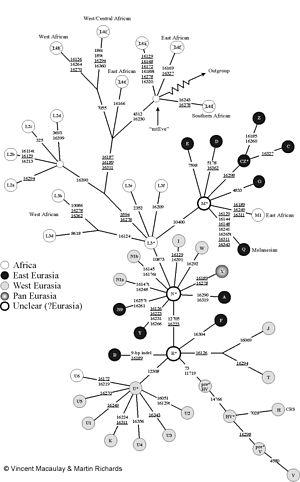
Selon la théorie de l'origine multirégionale de l'homme moderne, ou de continuité avec hybridation, proposée et défendue depuis 1984 par l'américain Milford H. Wolpoff, l'évolution de l'homme jusqu'à nos jours se serait faite à partir d'Homo ergaster, apparu il y a environ 2 millions d'années en Afrique, et se serait déroulée au sein d'une espèce humaine unique présente dans les différentes régions du monde sous des formes diverses. Le chemin d'évolution vers l'Homme moderne ne se serait pas fait par sélection de groupe et remplacements successifs de populations, mais par une évolution à foyers multiples diffusée par de nombreux croisements entre populations et jalonnée par la sélection individuelle. Parfois nommée Out of Nowhere, cette théorie propose un « grand métissage » entre les différentes populations humaines de la planète depuis 2 millions d'années.